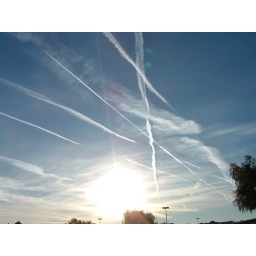
Contrail from several jets flying over the office